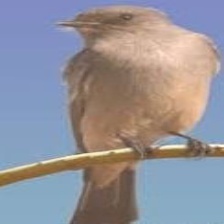
Species: SAYS PHOEBE
Scientific name: SAYORNIS SAYA